Feature phone

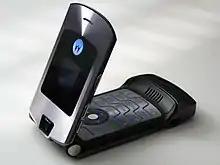
Motorola Razr V3i released in 2005.

In the late 2010s and early 2020s, multiple new companies were formed specifically to manufacture and sell such phones in North America. These companies reported accelerated growth in 2023 and early 2024, driven by those who find contemporary smartphones too addictive, including parents worried about their children developing such addictions.